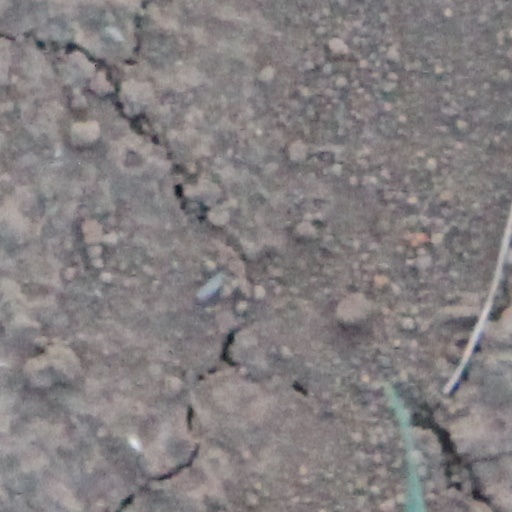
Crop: wheat